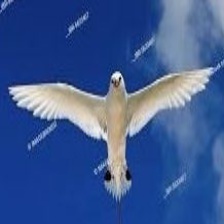
Species: RED BILLED TROPICBIRD
Scientific name: PHAETHON AETHEREU